Rajinikanth

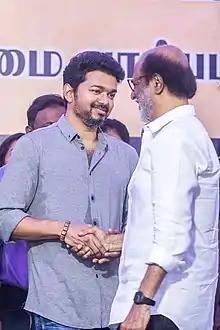
Rajinikanth with Vijay at a Kaveri water sharing protest by the Nadigar Sangam in 2018

Rajinikanth is widely regarded as one of the most popular actors in the history of Indian cinema. His popularity has been attributed to his distinctively delivered dialogue and eccentricities showcased in his movies, alongside his political pronouncements and charitable work. Many also cite reasons for Rajinikanth's popularity as coming from his larger-than-life super-hero appearance in many films, supported by gravity-defying stunts and charismatic expressions, all while attempting to maintain modesty in real-life. Almost every film of Rajinikanth has punchlines delivered by him in a distinctive style, and these punchlines often have a message or even warn the film's antagonists.